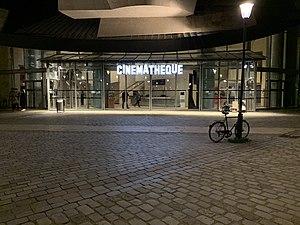
Cinémathèque française de nuit en janvier 2020.